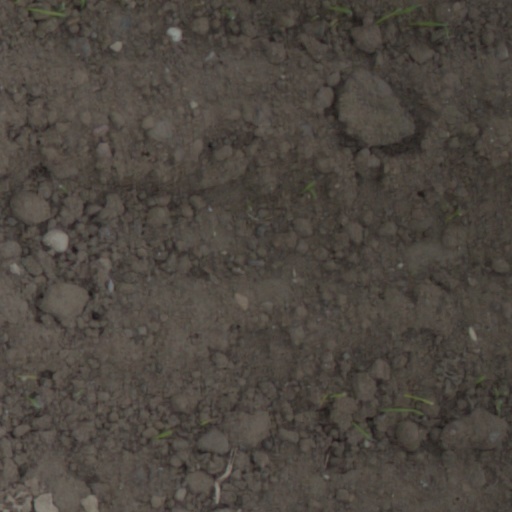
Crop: wheat